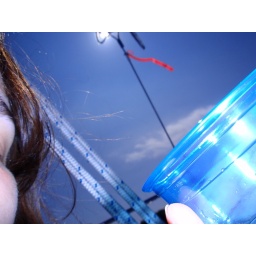
I just like the way the cup reflects off of everything. And the red in the background.